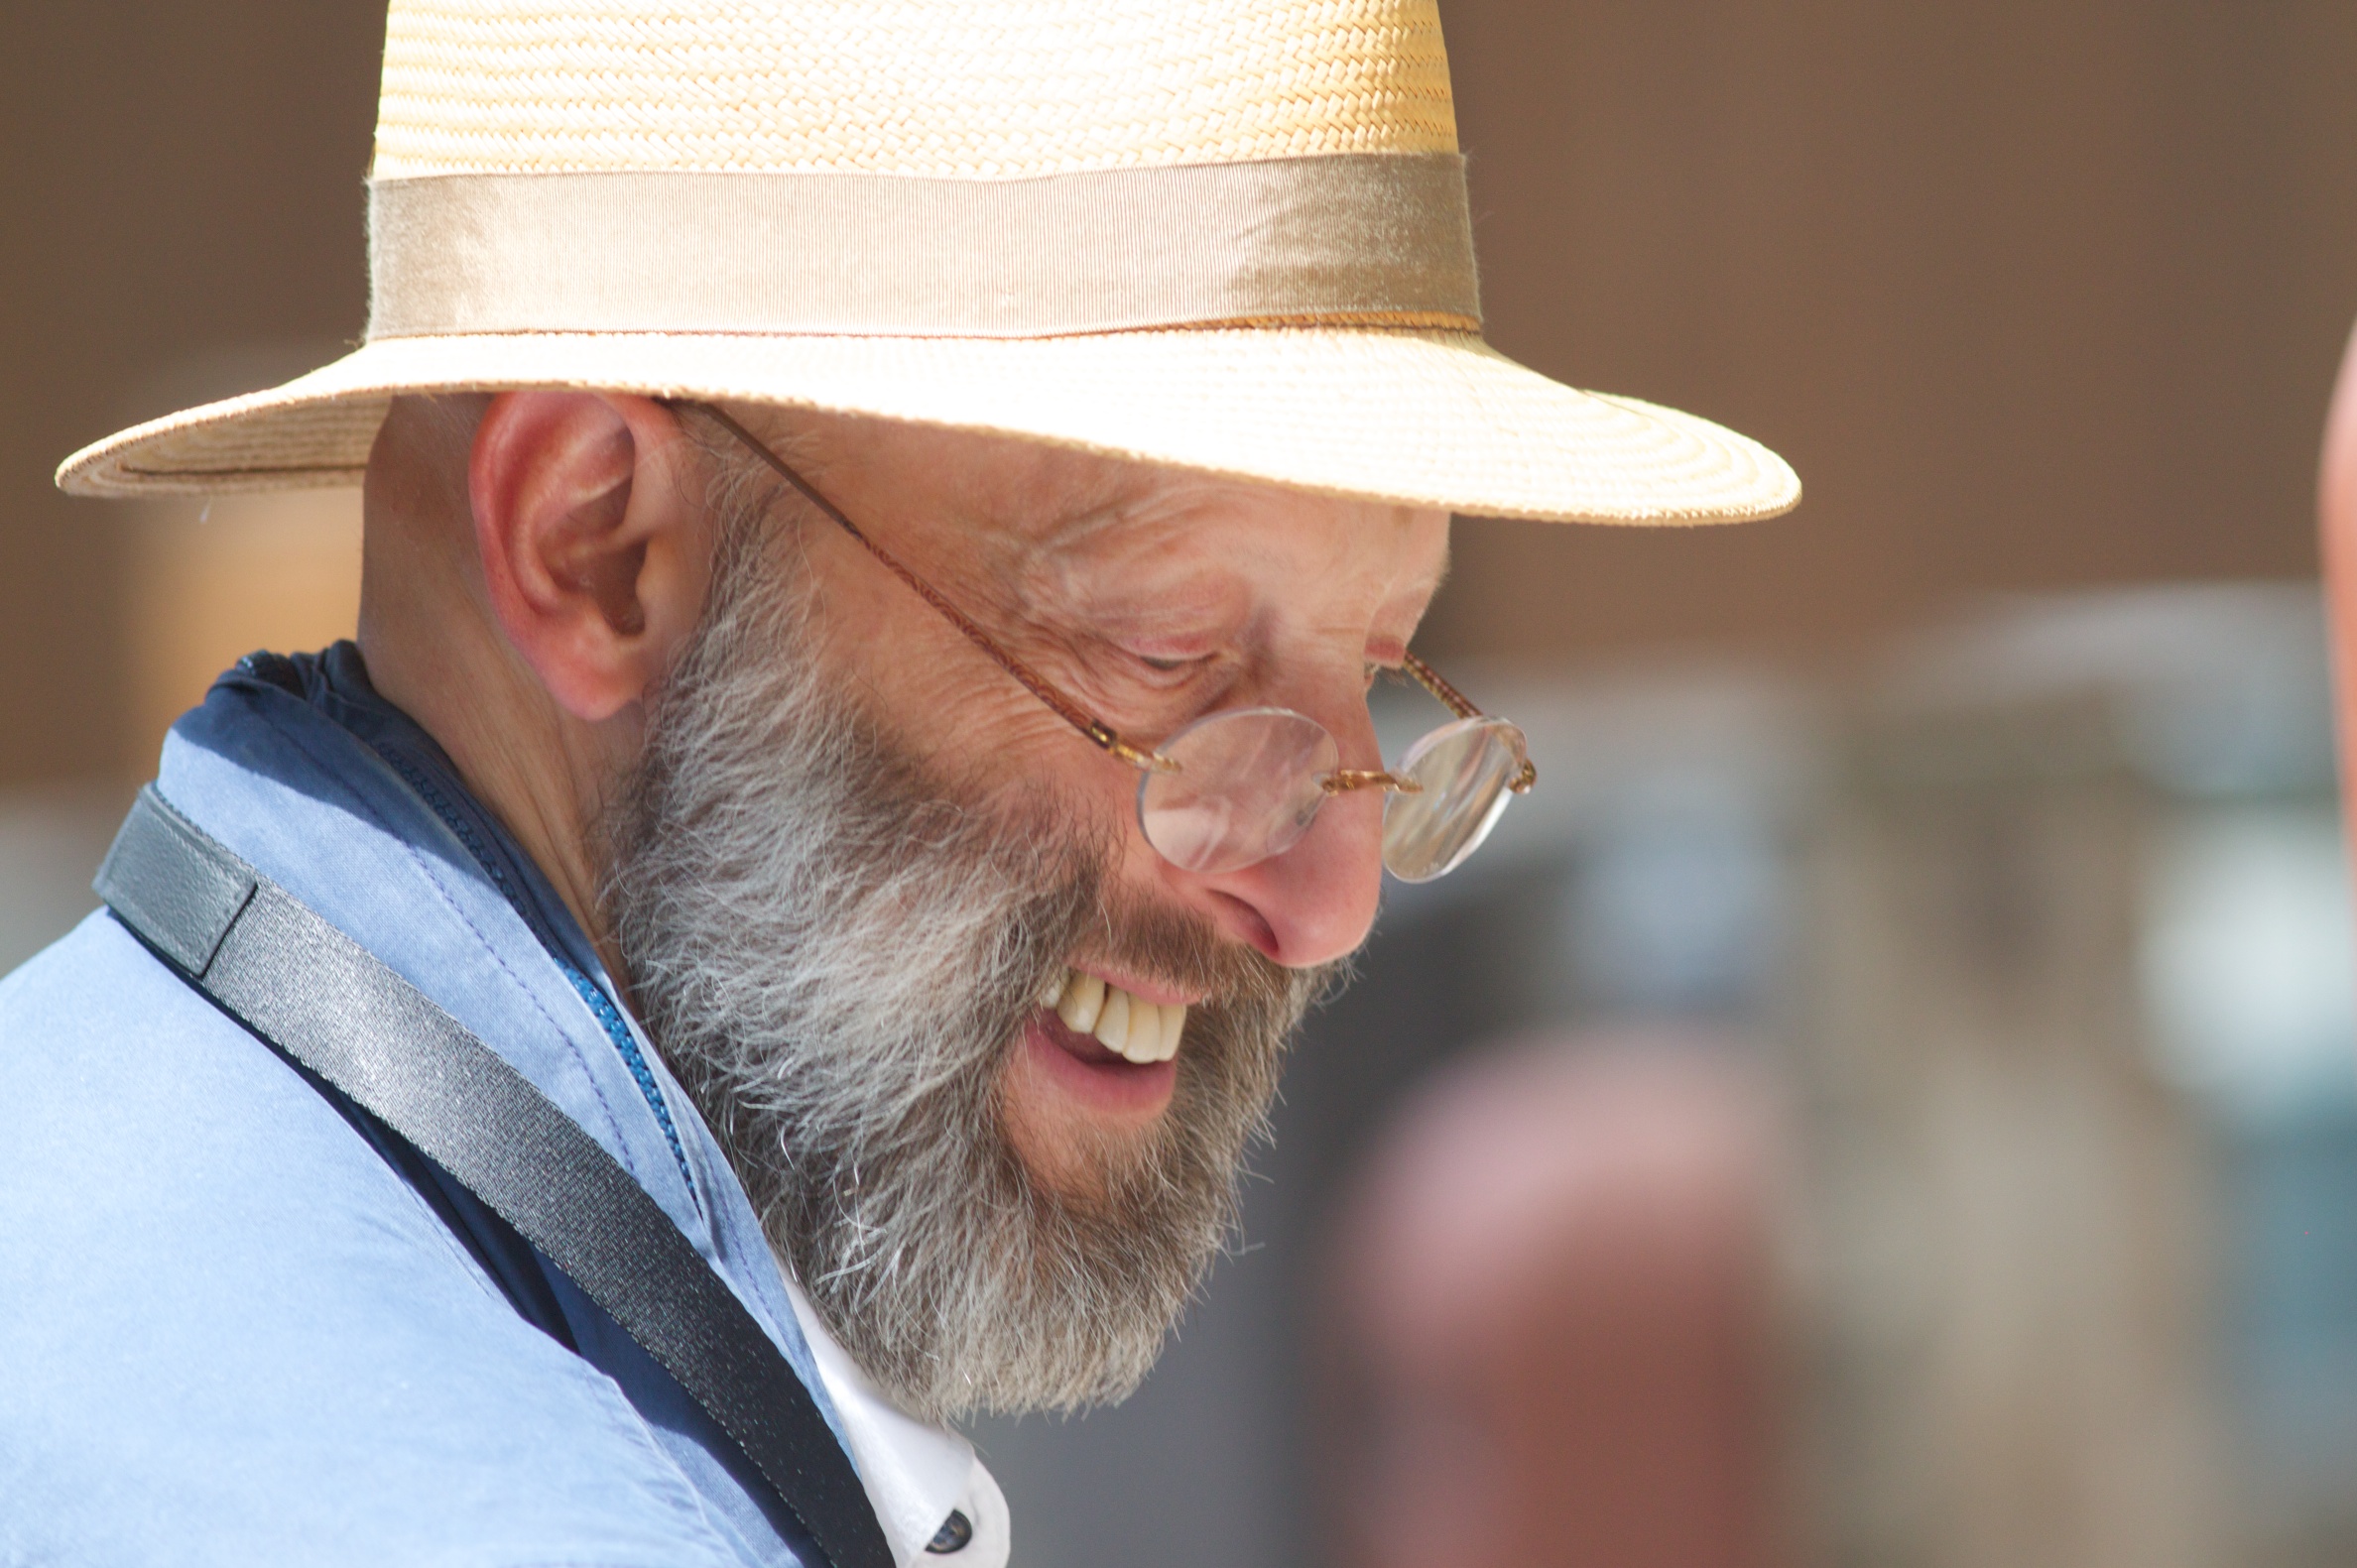
man, person, hair, hat, profession, beard, senior citizen, disney, nose, glasses, head, nmc2010, photosafari, facial hair